Describe the emotion expressed in this image:  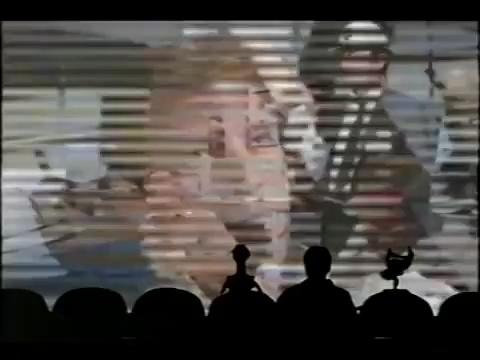
This person displays Fear, valence and arousal with low intensity.